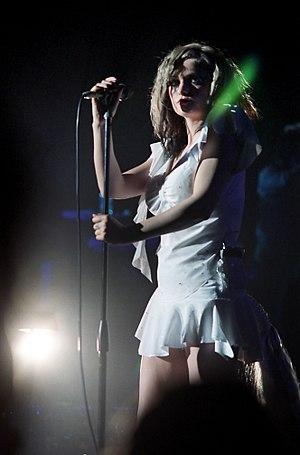
Alison Goldfrapp, née le 13 mai 1966 à Enfield, est la chanteuse/compositrice anglaise du groupe Goldfrapp.